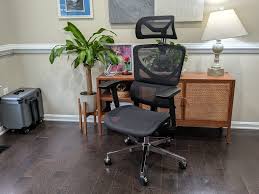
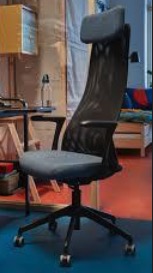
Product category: items_chair
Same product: no